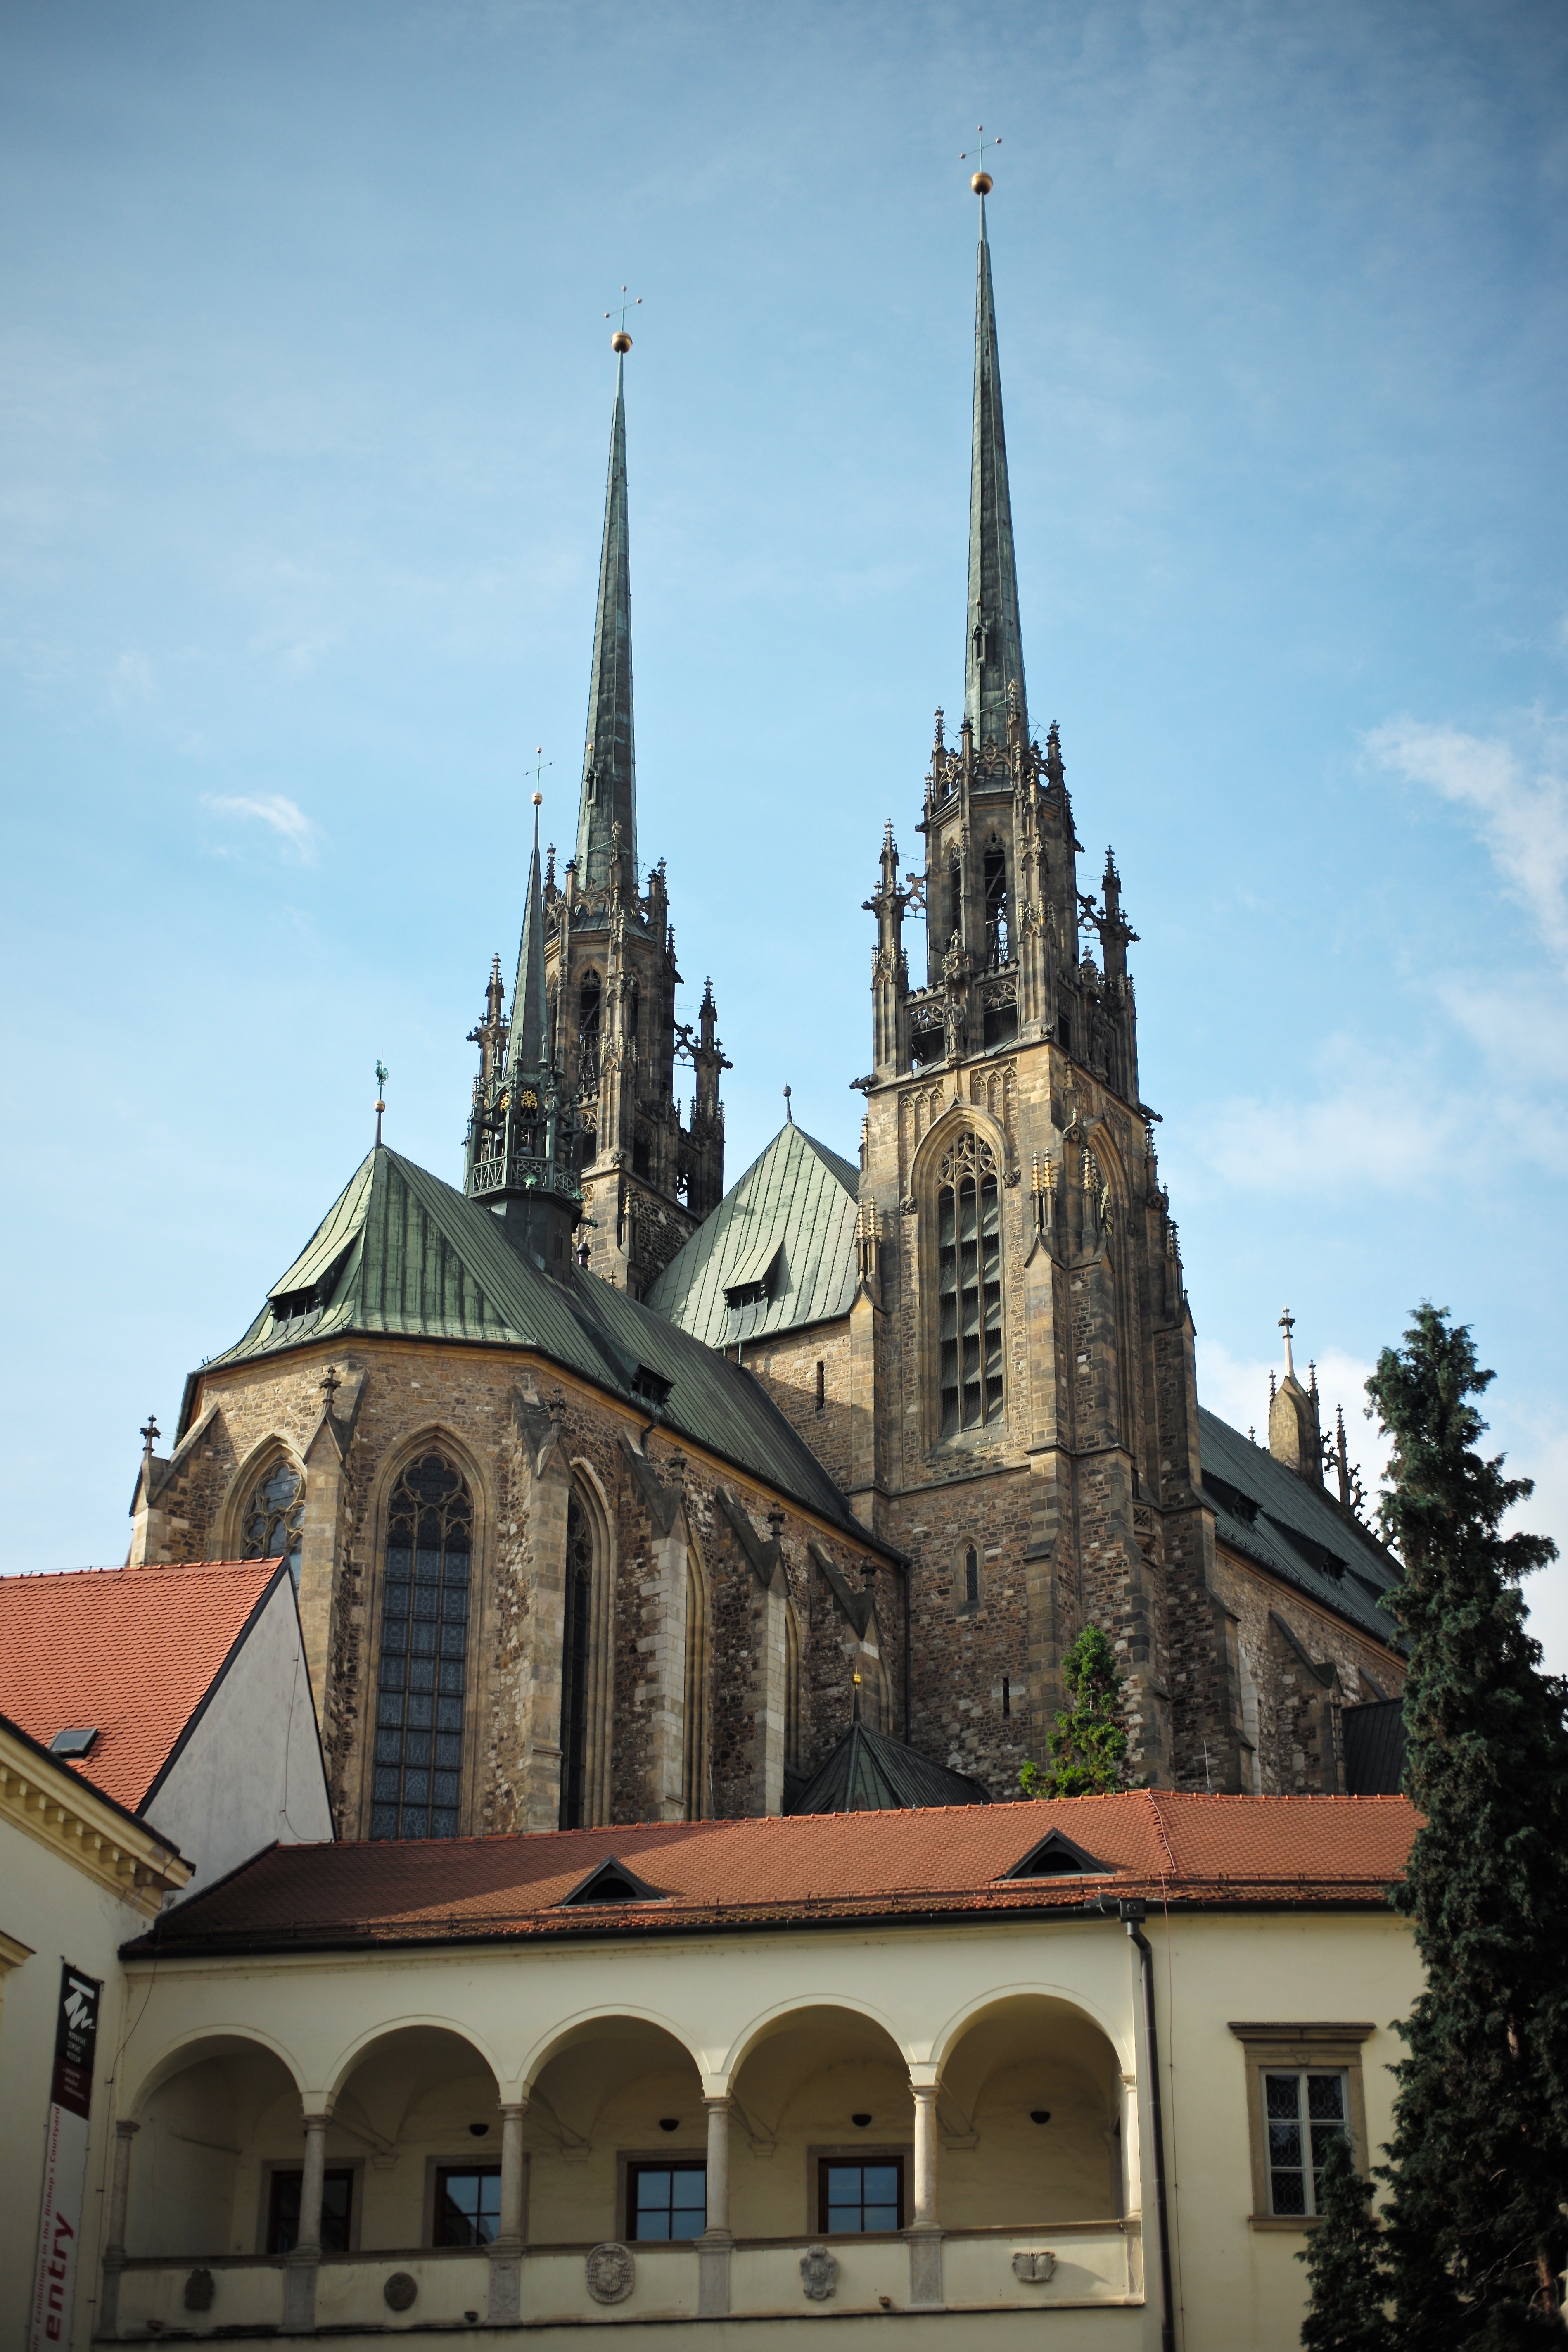
architecture, morning, building, city, travel, europe, facade, church, cathedral, gothic, place of worship, sunny, m, spire, spires, steeple, misty, 50, leica, 240, summilux, czech, stpaul, brno, stpeter, petrov